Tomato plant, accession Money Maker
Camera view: horizontal (90 deg, fisheye); turntable rotation: 60 degrees
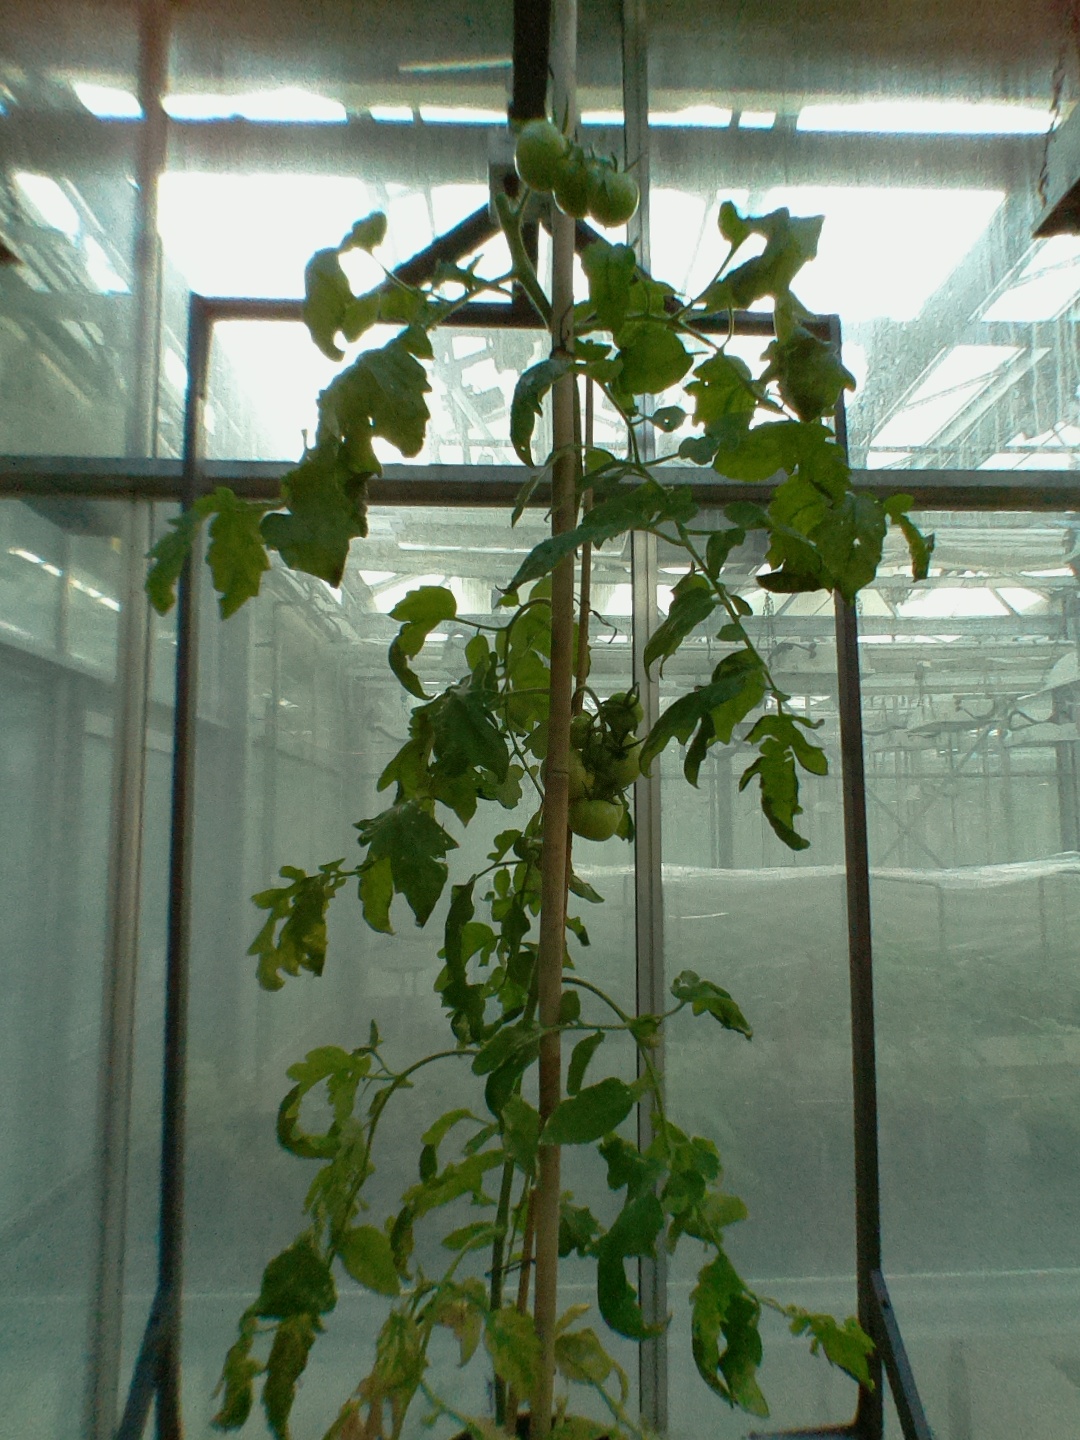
BBCH growth stage 75: 50%-60% of final fruit size